Alexandra Flood

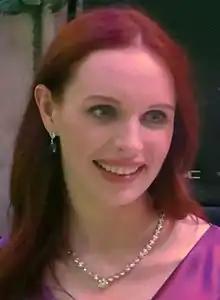
Alexandra Flood, 2016

Alexandra Flood (born 26 February 1990) is an Australian operatic soprano.